Captain Cutaneum

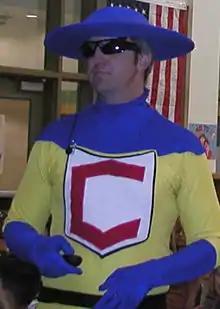
Captain Cutaneum teaches about skin cancer

Captain Cutaneum is a character-superhero created by Phoenix-area dermatopathologist Ruskin R Lines, III, M.D. in 2006. The purpose behind the character is to spread awareness among children of skin health and especially the dangers of excessive sun exposure. Dr. Lines's campaign has been mentioned in local newspapers and in the dermatology journals "Skin and Allergy News" and "Dermatology Times".